Fort George, Mumbai

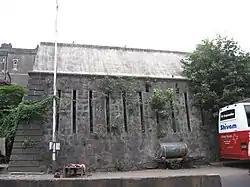
Remains of the fort wall near St. George Hospital

Fort George was an extension to the fortified walls of Bombay (now Mumbai) built in 1769, located in the Fort area to which it lent its name.